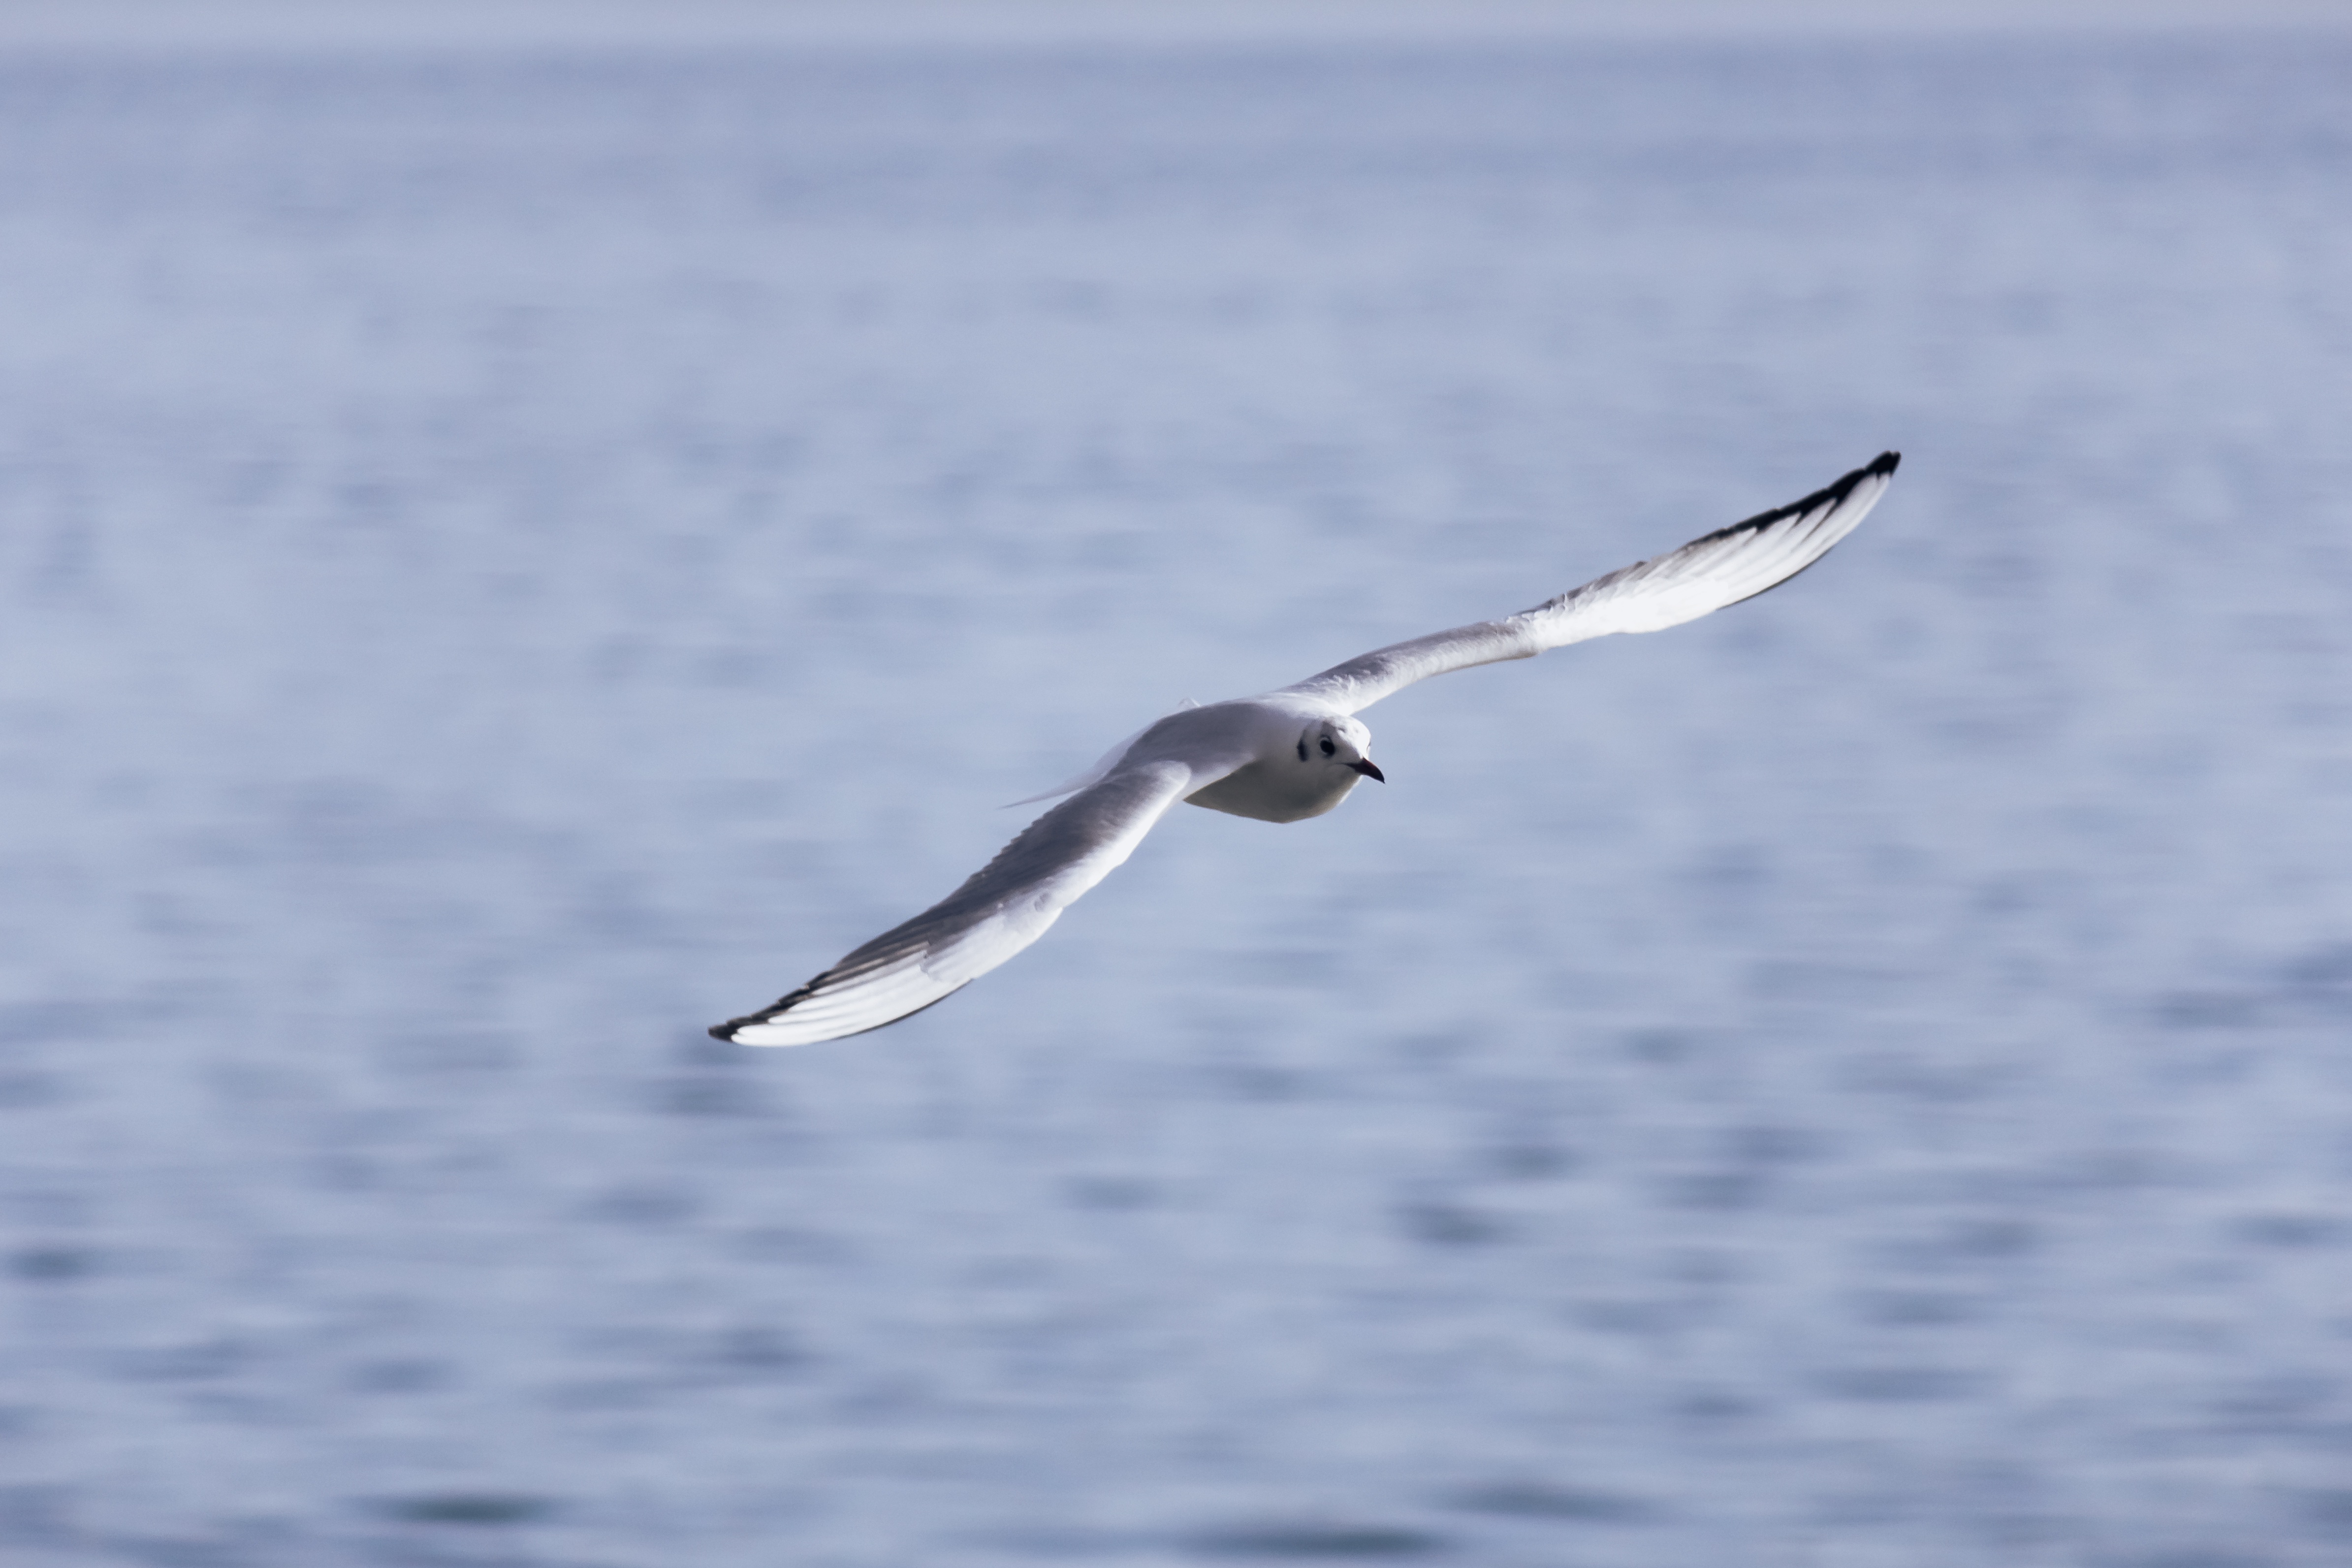
landscape, sea, water, nature, outdoor, ocean, bird, wing, white, animal, cute, seabird, flying, fly, summer, travel, wildlife, wild, spring, gull, beak, tropical, flight, closeup, tourism, feather, season, pigeon, vertebrate, exotic, albatross, shorebird, gannet, charadriiformes